Mentallo and the Fixer

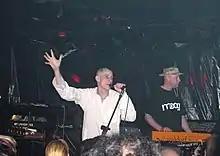
Mentallo and the Fixer play in Dallas, TX, in 2002

By 1999, Dwayne and Gary agreed to split in order to pursue their own musical directions. After the departure of Dwayne from the band (aside from some live show support), Gary continued to use the Mentallo & The Fixer name and released several albums including "Algorythum", "Love Is the Law", "Return to Grimpen Ward", and "Vengeance is Mine", along with the EP "Systematik Ruin" to accompany "Alogrythum".